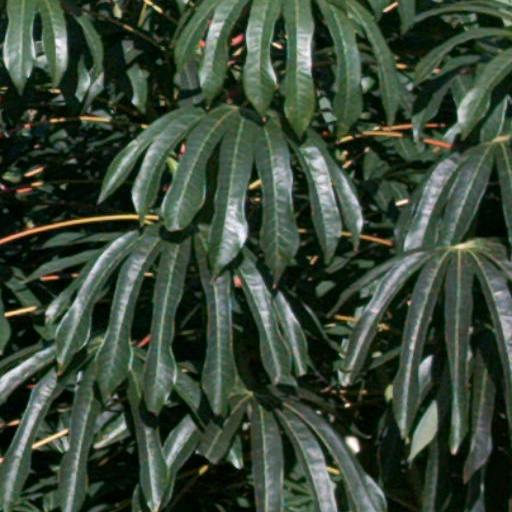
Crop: cassava